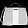
Label: Bag